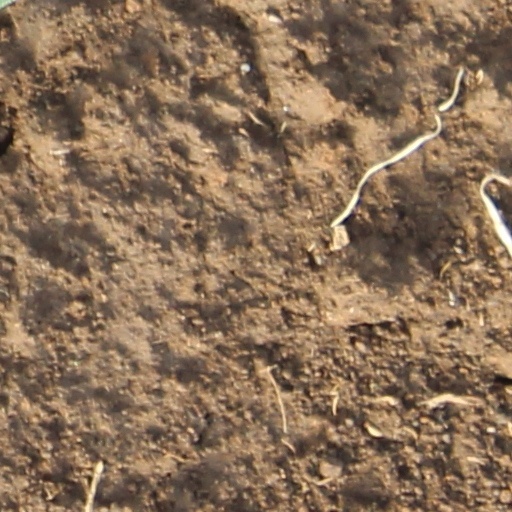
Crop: wheat